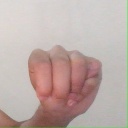
अक्षर: म